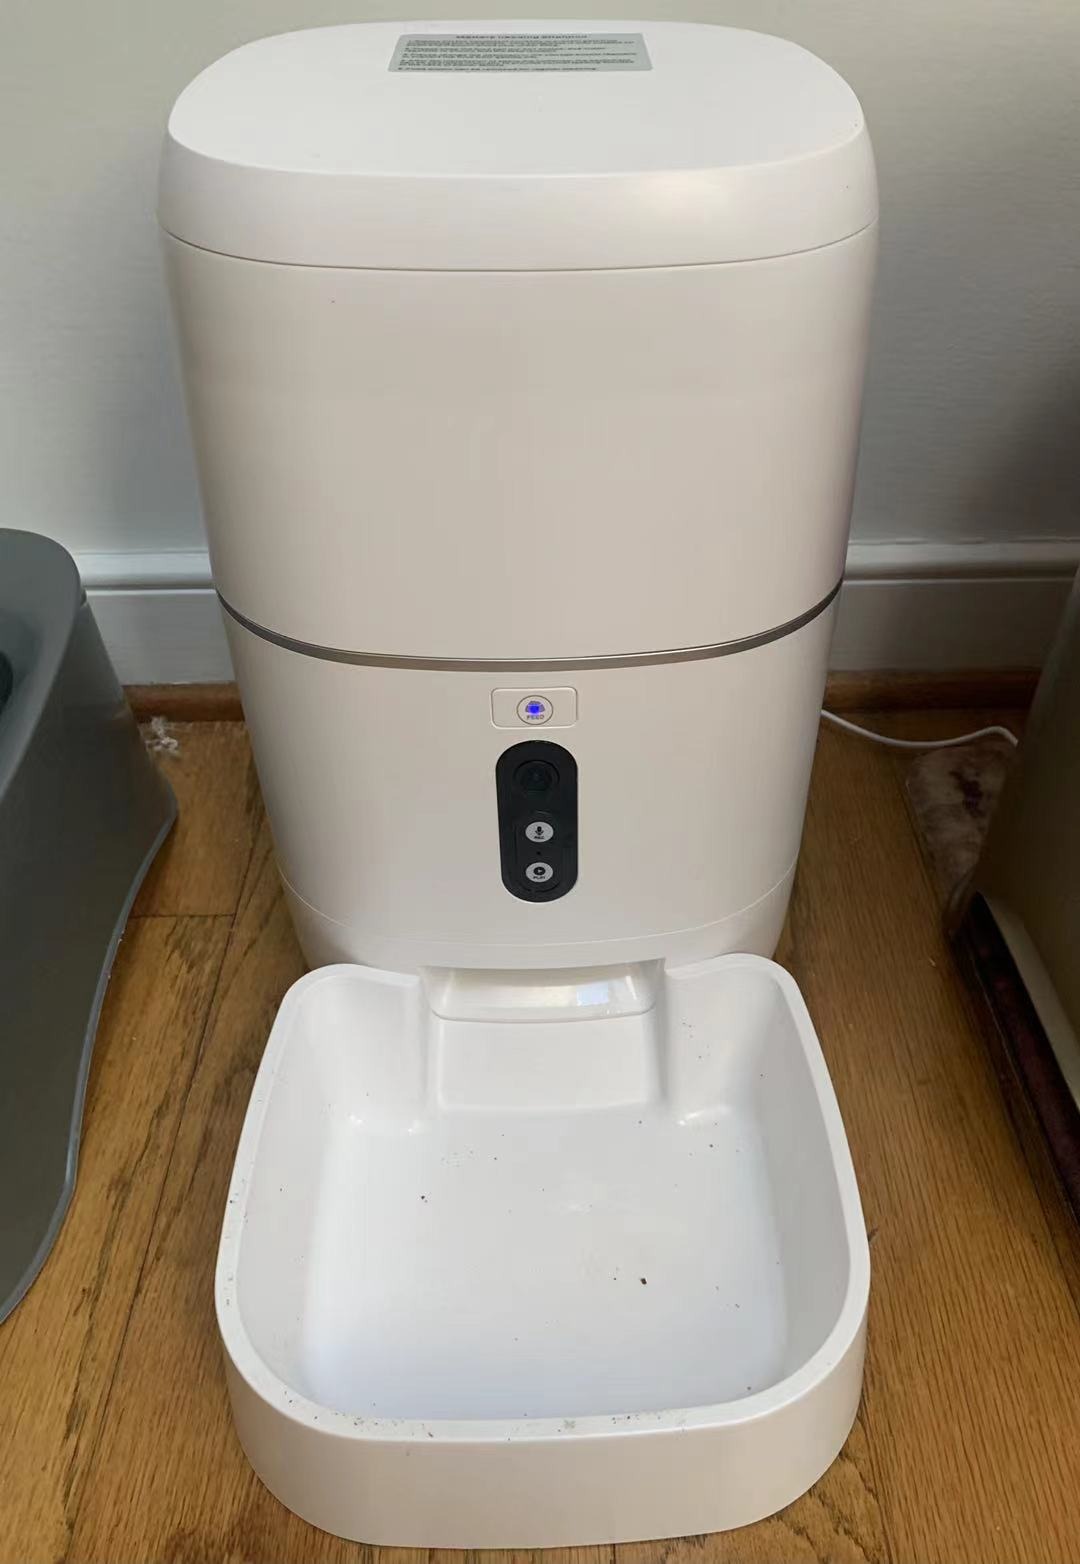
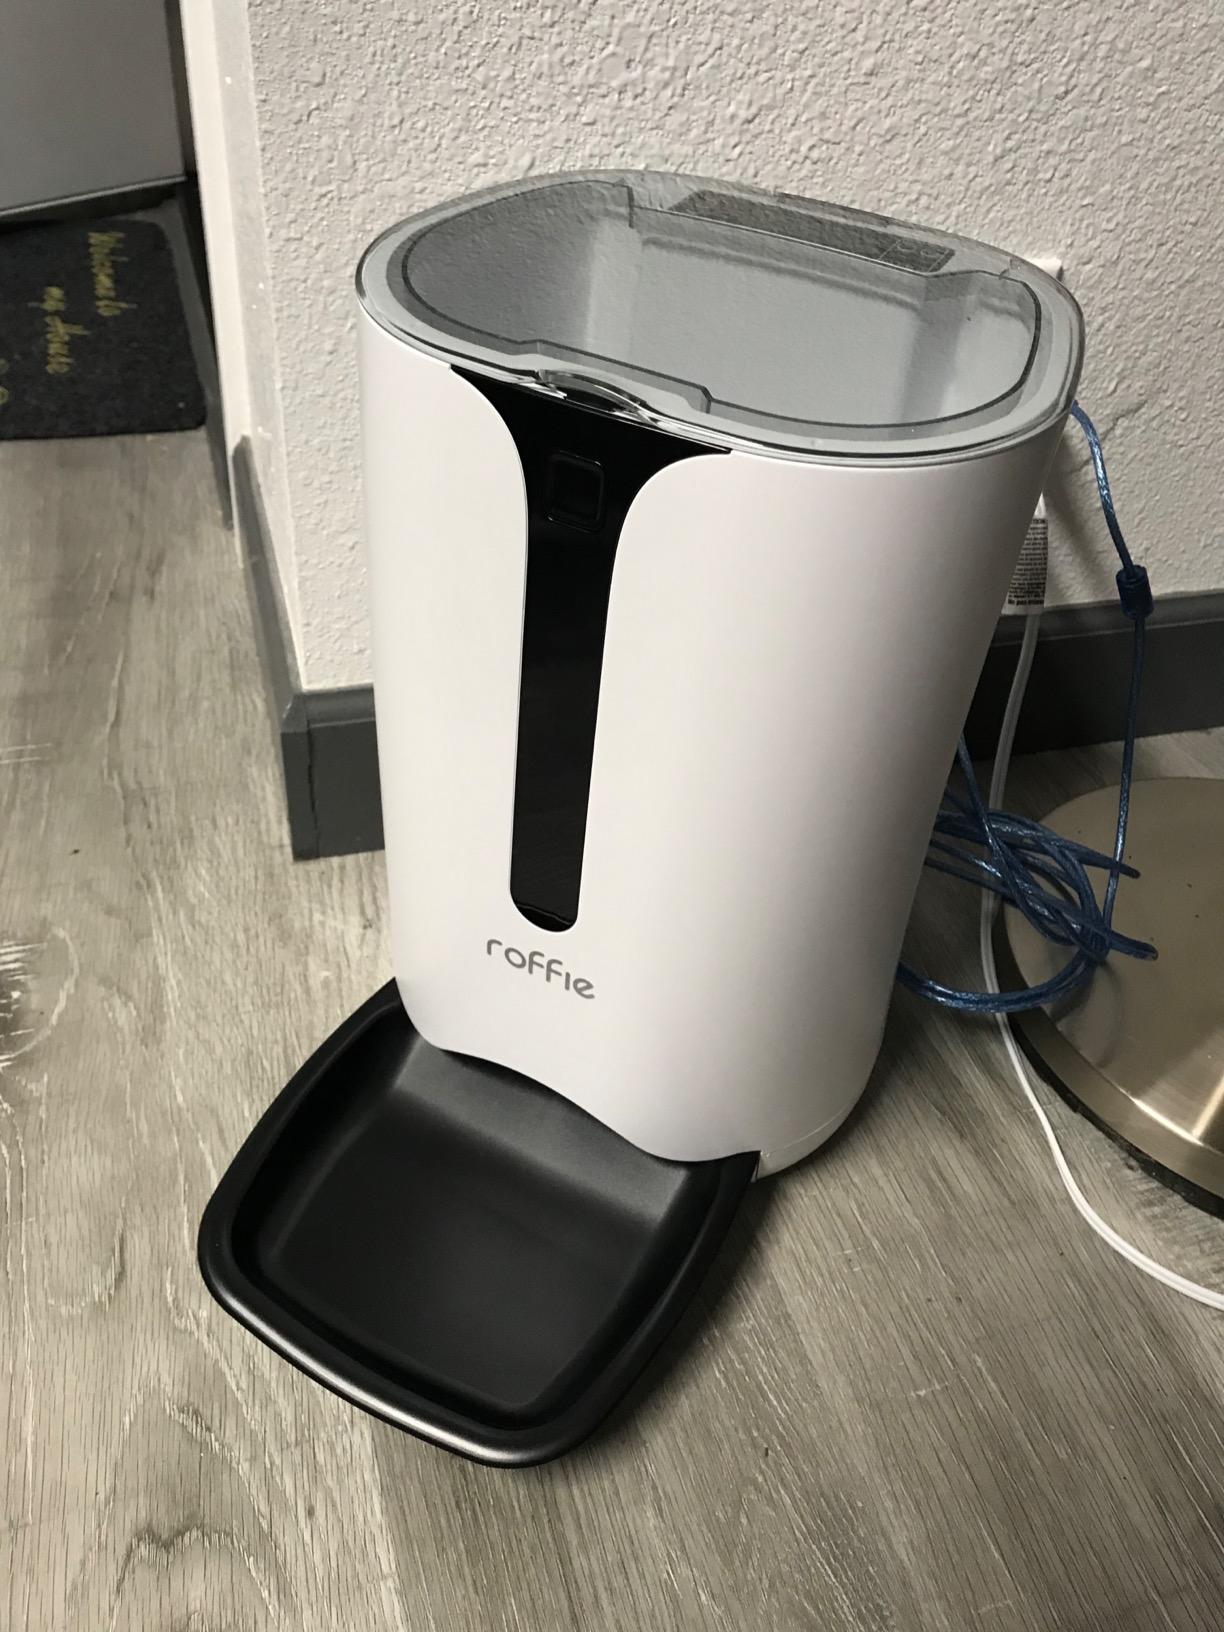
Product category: items_feeder
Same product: no